Paranasal sinus and nasal cavity cancer

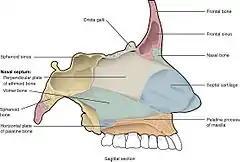
Diagram of nasal cavity

Paranasal sinus and nasal cavity cancer is a type of cancer that is caused by the appearance and spread of malignant cells into the paranasal sinus and nasal cavity. The cancer most commonly occurs in people between 50 and 70 years old, and occurs twice as often in males as in females. During early phases of the cancer, symptoms may include nasal obstruction and hyposmia, as well as other symptoms. More symptoms may develop as malignant cells further grow and spread into other nearby tissue such as the palate or orbital floor. X-rays of the head and MRI can aid in diagnosis of the cancer while tumor resection surgery, radiation therapy and chemotherapy can be used for treatment of the cancer.